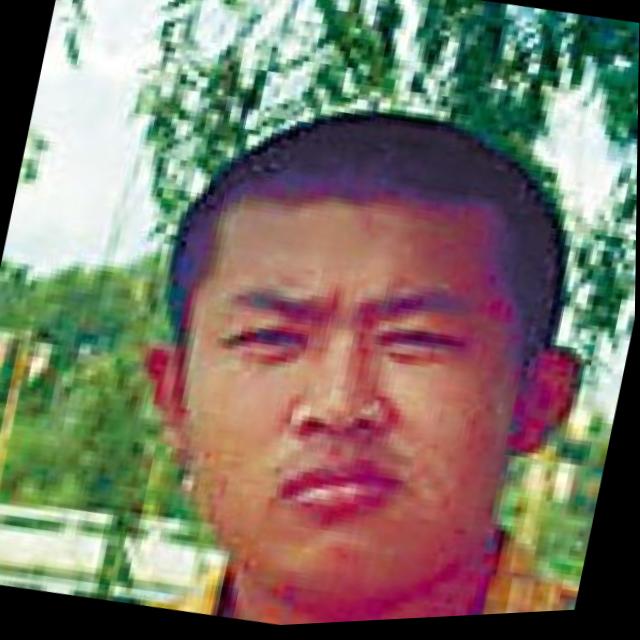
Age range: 13-20